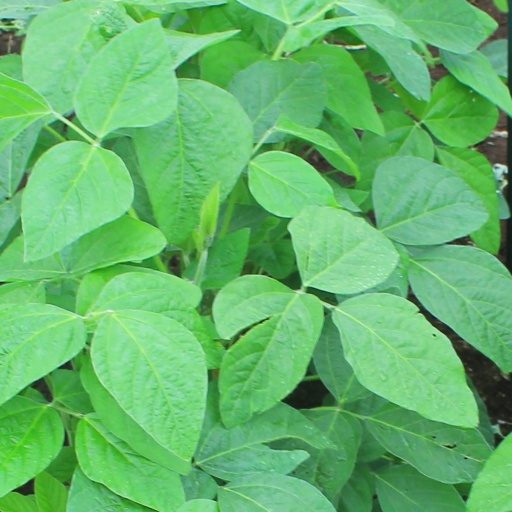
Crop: soybean